BOAC Flight 781

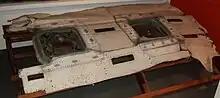
The fuselage roof fragment of G-ALYP showing the two ADF 'windows', on display in the Science Museum in London.

The Comet's pressure cabin had been designed to a safety factor comfortably in excess of that required by British Civil Airworthiness Requirements (BCAR)—the requirement was 1.33 times "P" with an ultimate load of 2 times "P" (where "P" is the cabin's "Proof" pressure), but the safety factor used in the Comet was 2.5 times "P"—hence the accident led to revised estimates for the safe loading strength requirements of airliner pressure cabins.